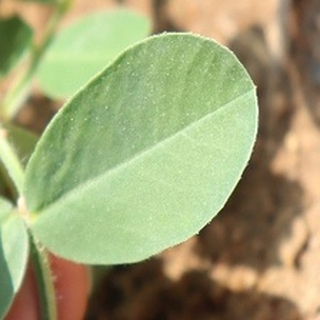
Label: healthy_groundnut